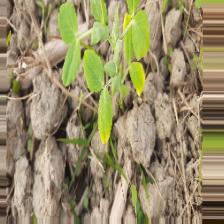
Label: Ascochyta blight